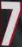
Number: 7